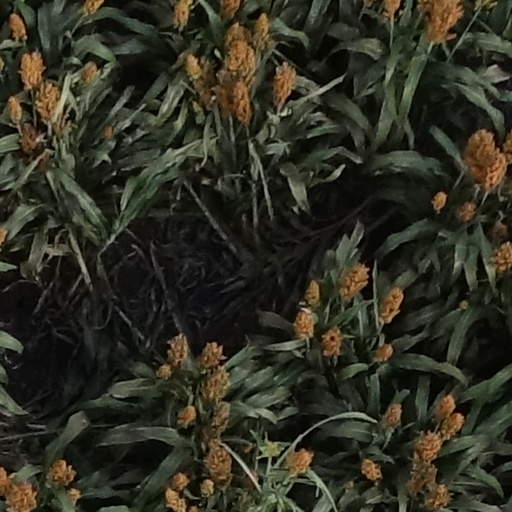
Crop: sorghum